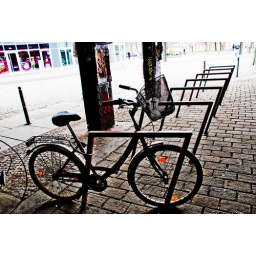
Diagonal parallelograms for parking the bikes under a bridge